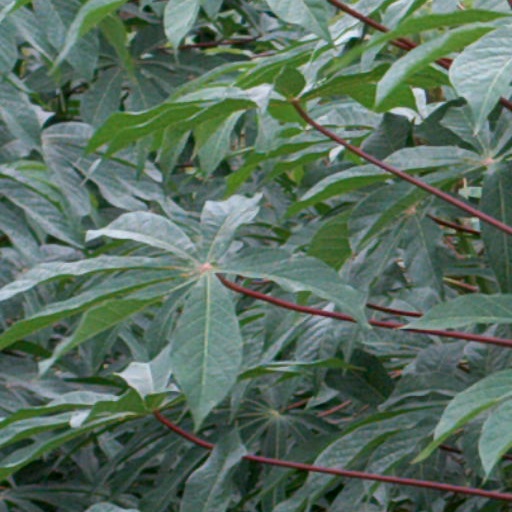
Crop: cassava